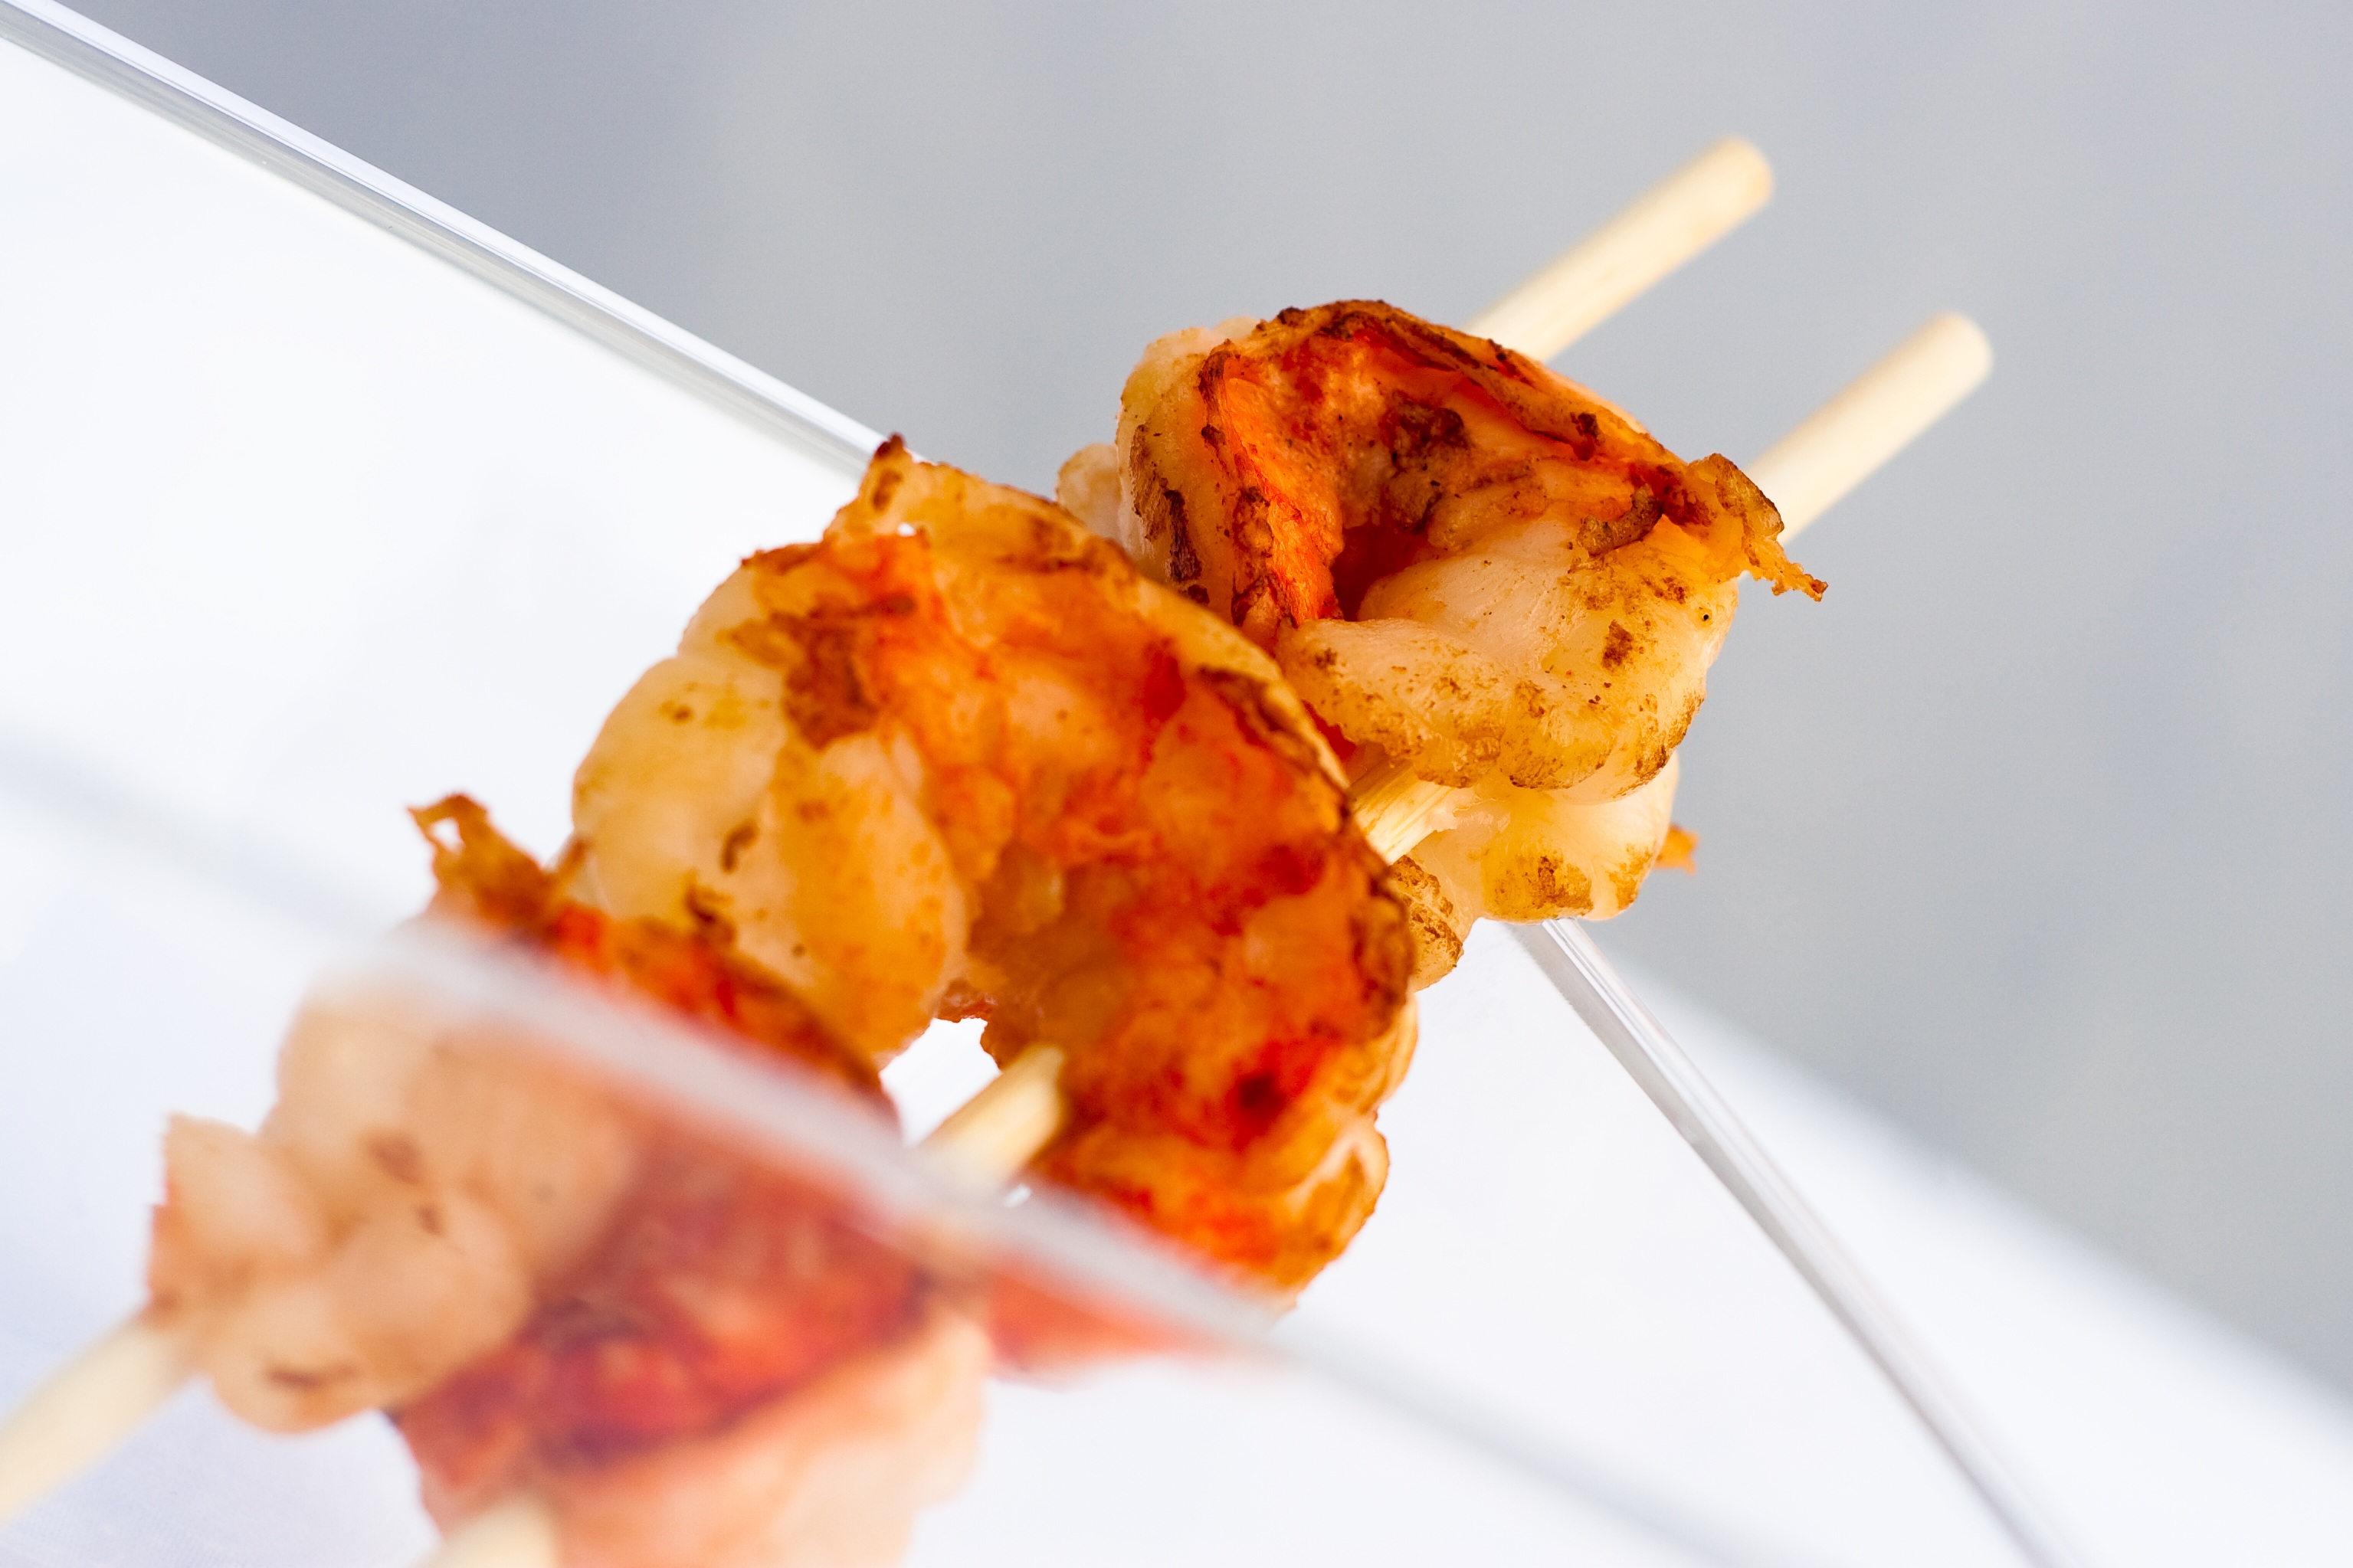
dish, food, produce, vegetable, seafood, healthy, fast food, meat, cuisine, asian food, power supply, fried food, brochette